Charles R. Drew

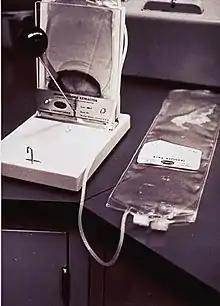
Plasma transfusion package and extractor used to collect plasma from donors

Drew went to New York City as the medical director of the United States' Blood for Britain project. It was here that Drew helped set the standard for other hospitals donating blood plasma to Britain by ensuring clean transfusions along with proper aseptic technique to ensure viable plasma dispersals were sent to Britain. The Blood for Britain project was a project to aid British soldiers and civilians by giving U.S. blood to the United Kingdom.